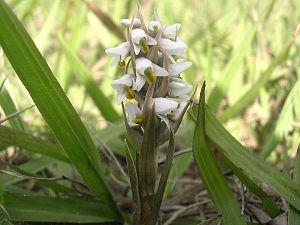
Zeuxine est un genre d'orchidées comptant une centaine d'espèces.